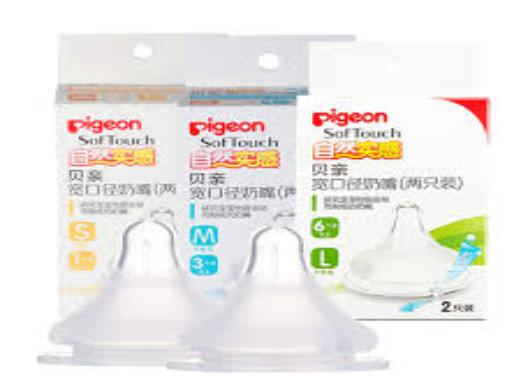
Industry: Necessities